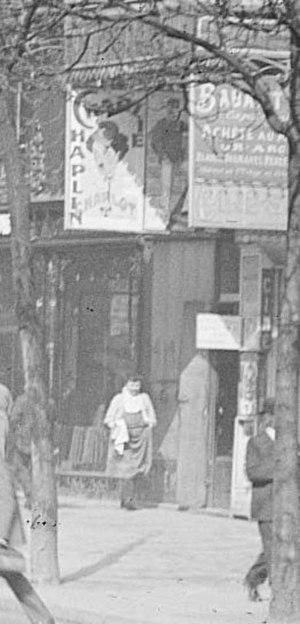
Charlie Chaplin est un acteur, réalisateur, producteur, scénariste, écrivain, musicien et compositeur britannique dont la carrière s'étale de 1914 à 1967. Au cours de ses premières années de cinéma, il s'imposa comme un symbole cinématographique international sous les traits de son fameux personnage Charlot. Dans les années 1910 puis les années 1920, il fut considéré comme la personne la plus célèbre du monde.